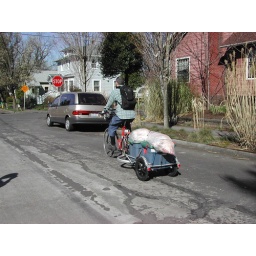
pig by bike